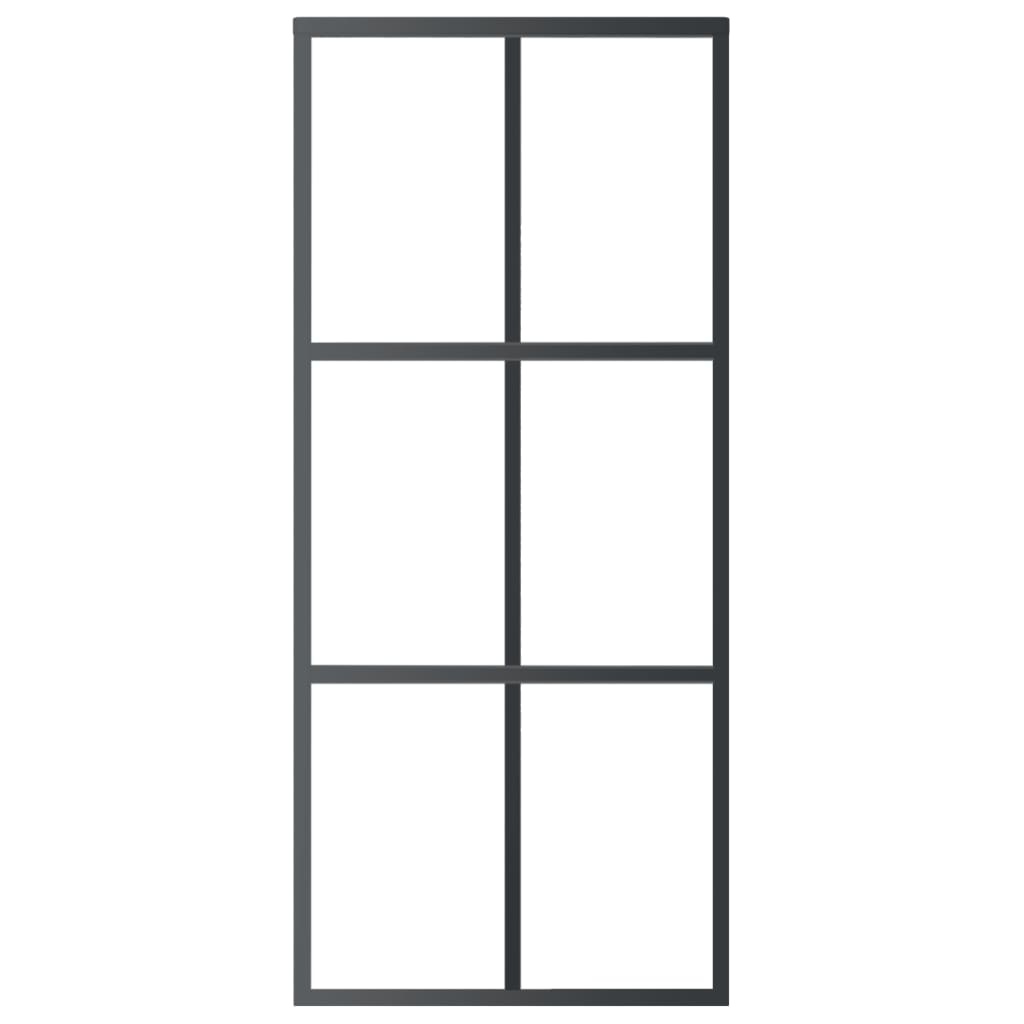
Sliding Door With Hardware Set Esg Glass&Aluminium 90X205 Cm
Create A Graceful Transition From One Space To Another With This Sliding Door. Made Of Transparent Esg Glass It Allows Plenty Of Light To Enter The Room. The Sliding Door Has An Aluminium Frame Giving It A Clean Look. Additionally Thanks To The Door's Soft Stop Feature For Stopping The Door When It Is Opened Or Closed By Triggering A Buffer It Can Be Opened And Closed Quietly. The delivery Includes A Sliding Door Hardware Kit For Easy Installation. The Powder-Coated Steel Hardware Set Adds To Its Sturdiness. Colour: Transparent And Black Material: Esg Glass With Black Printing Aluminium Door Dimensions: 90 Centimetres X 205 Centimetres (W X H) Glass Thickness: 5 Millimetres Door Thickness: 2 Centimetres Weight: 24.03 Kilograms Assembly Required: Yes Hardware Kit: Colour: Black Material: Powder-Coated Steel Sliding Rail Total Length: 183 Centimetres Maximum Load Capacity: 80 Kilograms Package Contains: 1 X Door 2 X Sliding Rail 2 X Roller 2 X Doorstop 1 X Floor Guide 2 X Anti-Jump Block 5 X Fixing Clamp Additional Necessary Hardware
Brand: NON-7U45794X12470
Category: Hardware > Building Materials > Doors > Home Doors